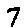
Label: 7